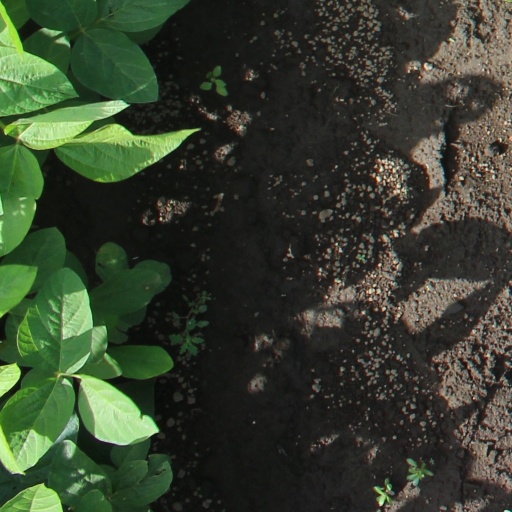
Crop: soybean